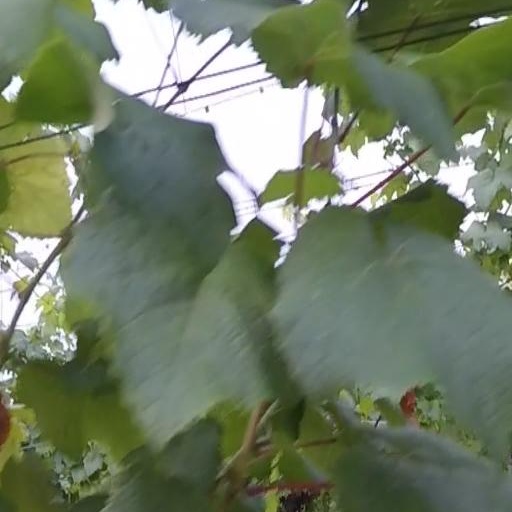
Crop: grape